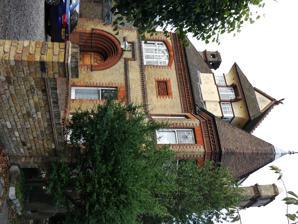
Building: 23 Oakhill Road
Country: United Kingdom
Year built: 1879
Building in Putney, London 23 Oakhill Road General information Status Grade II listed Location Oakhill Road, Putney, London SW15 Completed 1879 Design and construction Architect(s) William Young 23 Oakhill Road is a Grade II listed house in Oakhill Road, Putney , London SW15. It was built in 1879, by the architect William Young , as his own house. He died at 23 Oakhill Road in 1900. See also 25 Oakhill Road References